1913 Grand Prix season

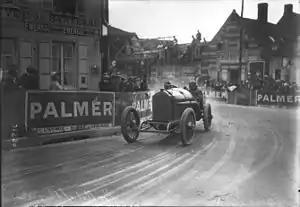
Boillot in his Peugeot EX3. French GP

The Grand Prix was held in July at a new venue: a 31 km circuit based at Amiens in Picardie where it was hoped the shorter circuit would attract more spectators in the industrial north-east. This year the French Automobile Club (ACF) organisers stipulated a fuel-economy formula. Cars would be issued sufficient fuel the 917 km race (29 laps) at an average of . They also had to weigh between 800 and 1100 kg. With a maximum of three cars per team, the entry list was still strong enough that the ACF did not need to include a voiturette category this year. Peugeot arrived with the new model EX-3 with a 5.6-litre engine (115 bhp), to be driven by its three regular works drivers: Boillot, Goux and Zuccarelli. French entries also came from Th. Schneider and Mathis. Delage came with their fast, new Type Y (110 bhp) to be driven by Albert Guyot and Paul Bablot.